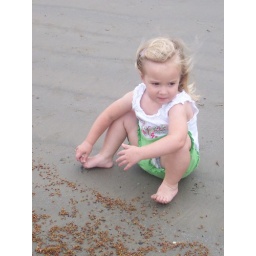
Macey's first trip to the beach in July 2007. We stayed at Shannan and Harriet's house in Galveston